Iligan

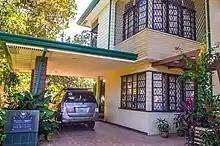
The Macapagal-Macaraeg Heritage House and Historical Marker

The main airport is Laguindingan Airport, located in the municipality of Laguindingan, Misamis Oriental, which opened on June 15, 2013. The airport replaced Lumbia Airport as the main airport of Misamis Oriental and Northern Mindanao. It has daily commercial flights to and from Manila, Cebu, Davao, Iloilo, and Clark via Philippine Airlines and Cebu Pacific.